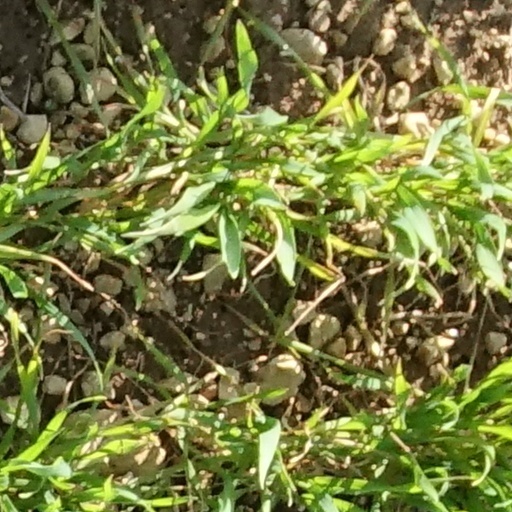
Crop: wheat